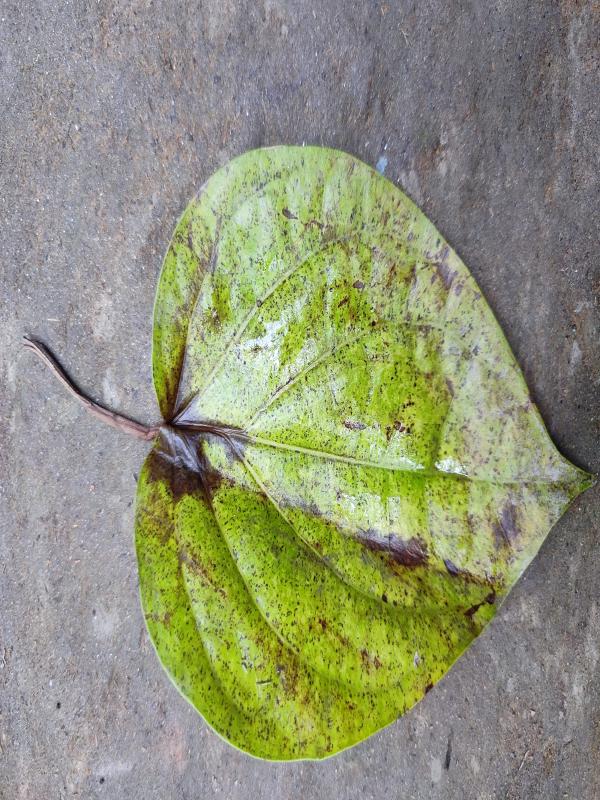
Label: Dried_Leaf